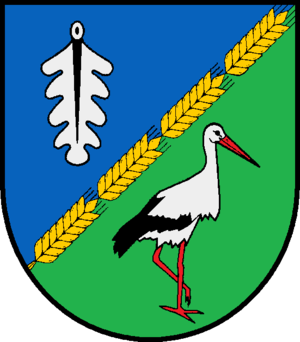
Woltersdorf est une commune allemande du Schleswig-Holstein, située dans l'arrondissement du duché de Lauenbourg, à sept kilomètres au sud-ouest de la ville de Mölln. Woltersdorf est l'une des onze communes de l'Amt Breitenfelde dont le siège est à Breitenfelde.